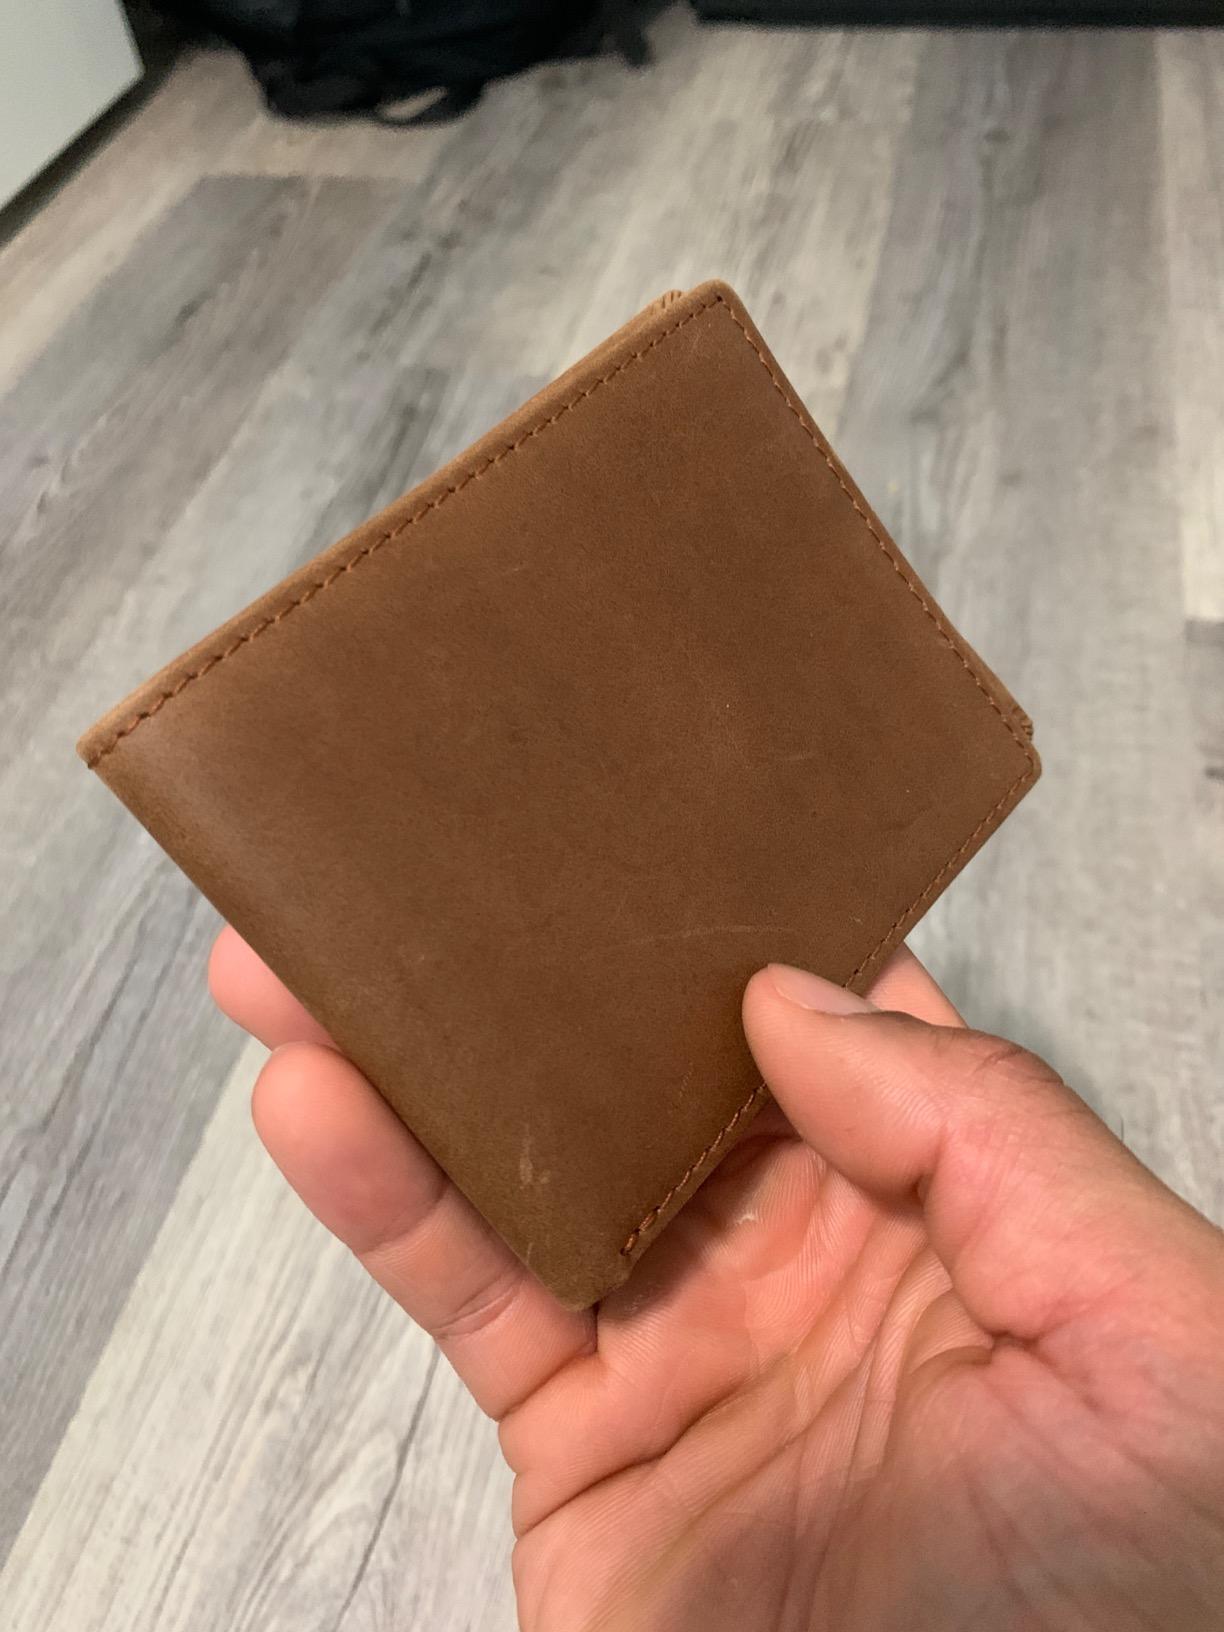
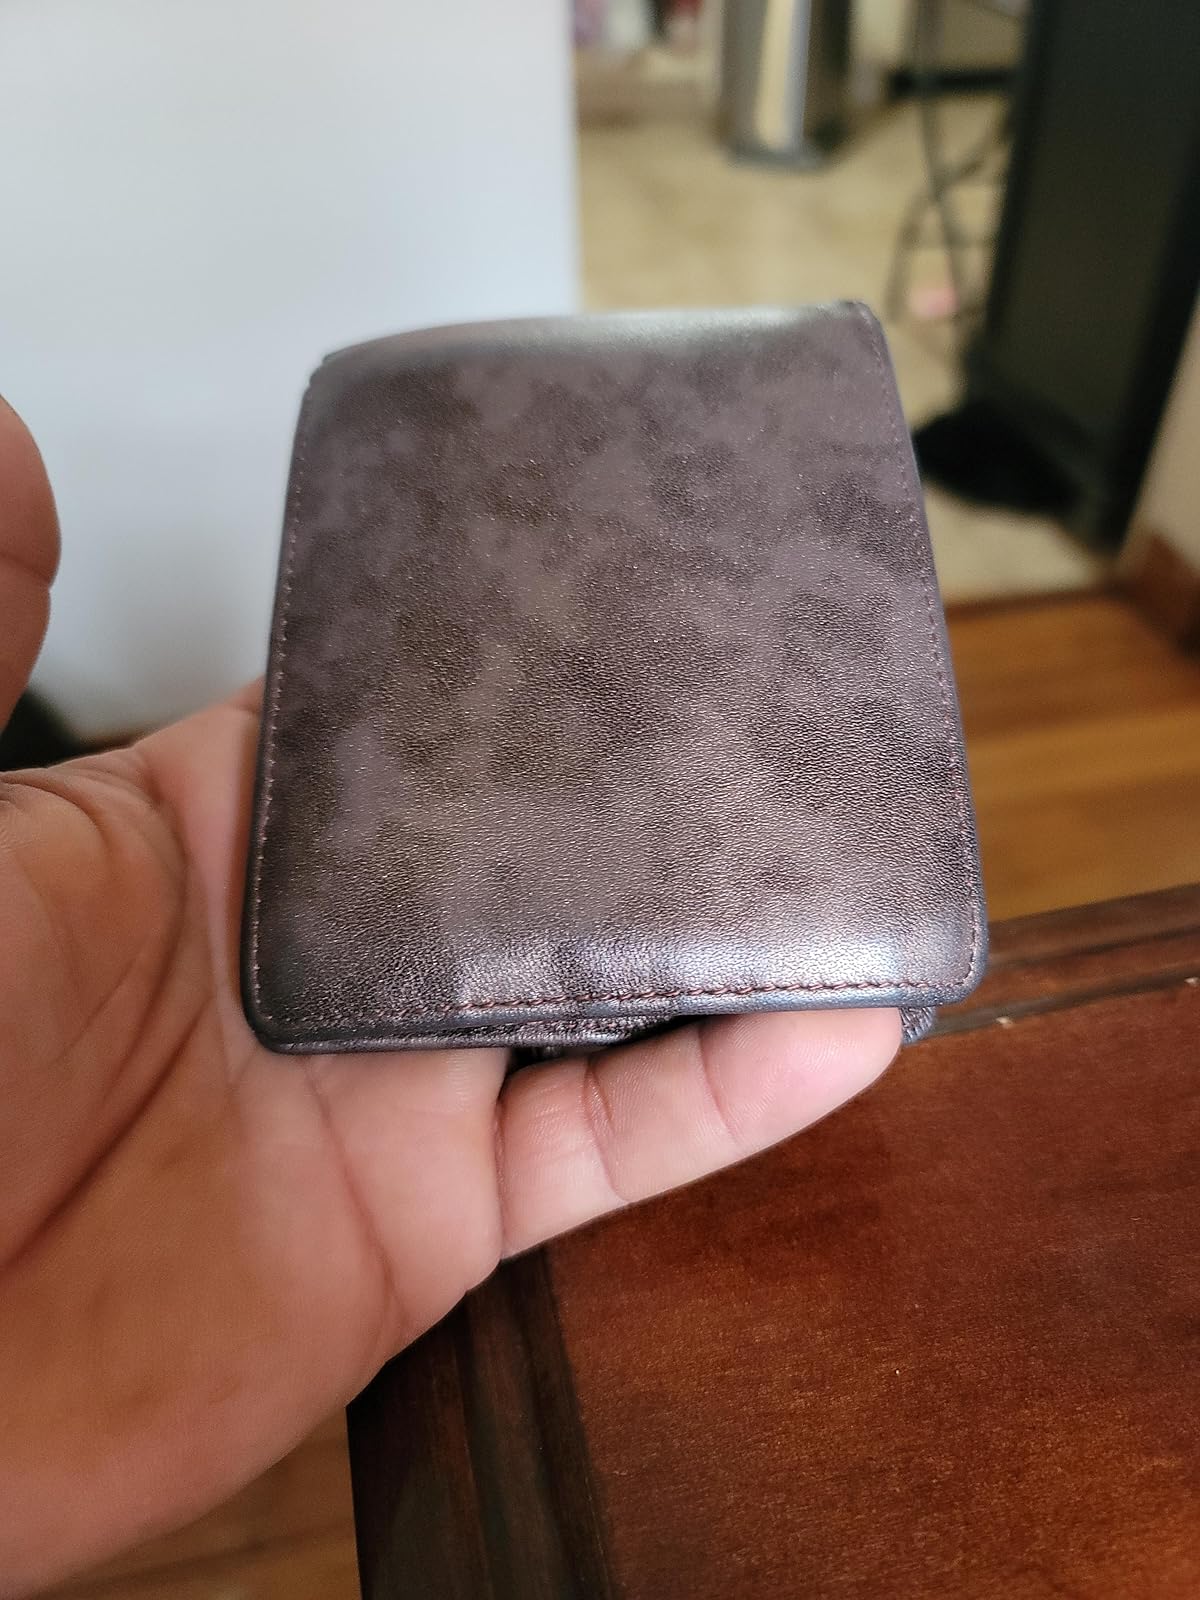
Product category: accessories_wallet
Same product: no